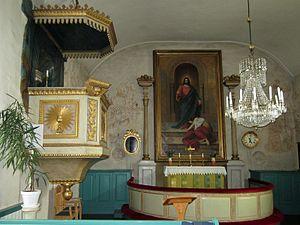
Église d'Eckerö est une église construite à Eckerö en Finlande.